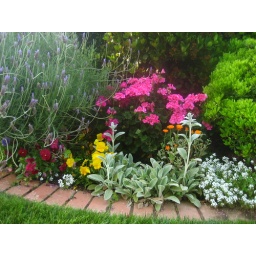
Little garden under my bedroom window